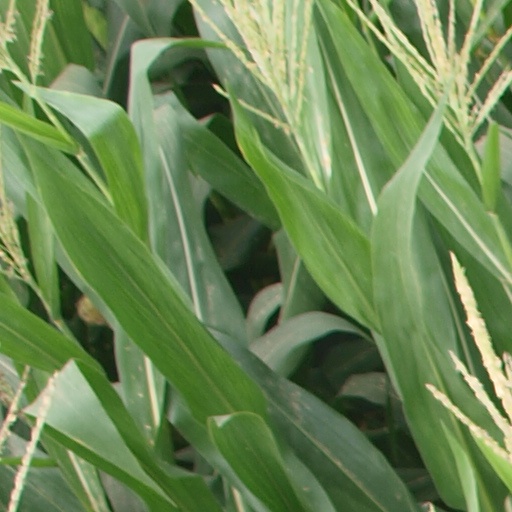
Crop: maize; corn